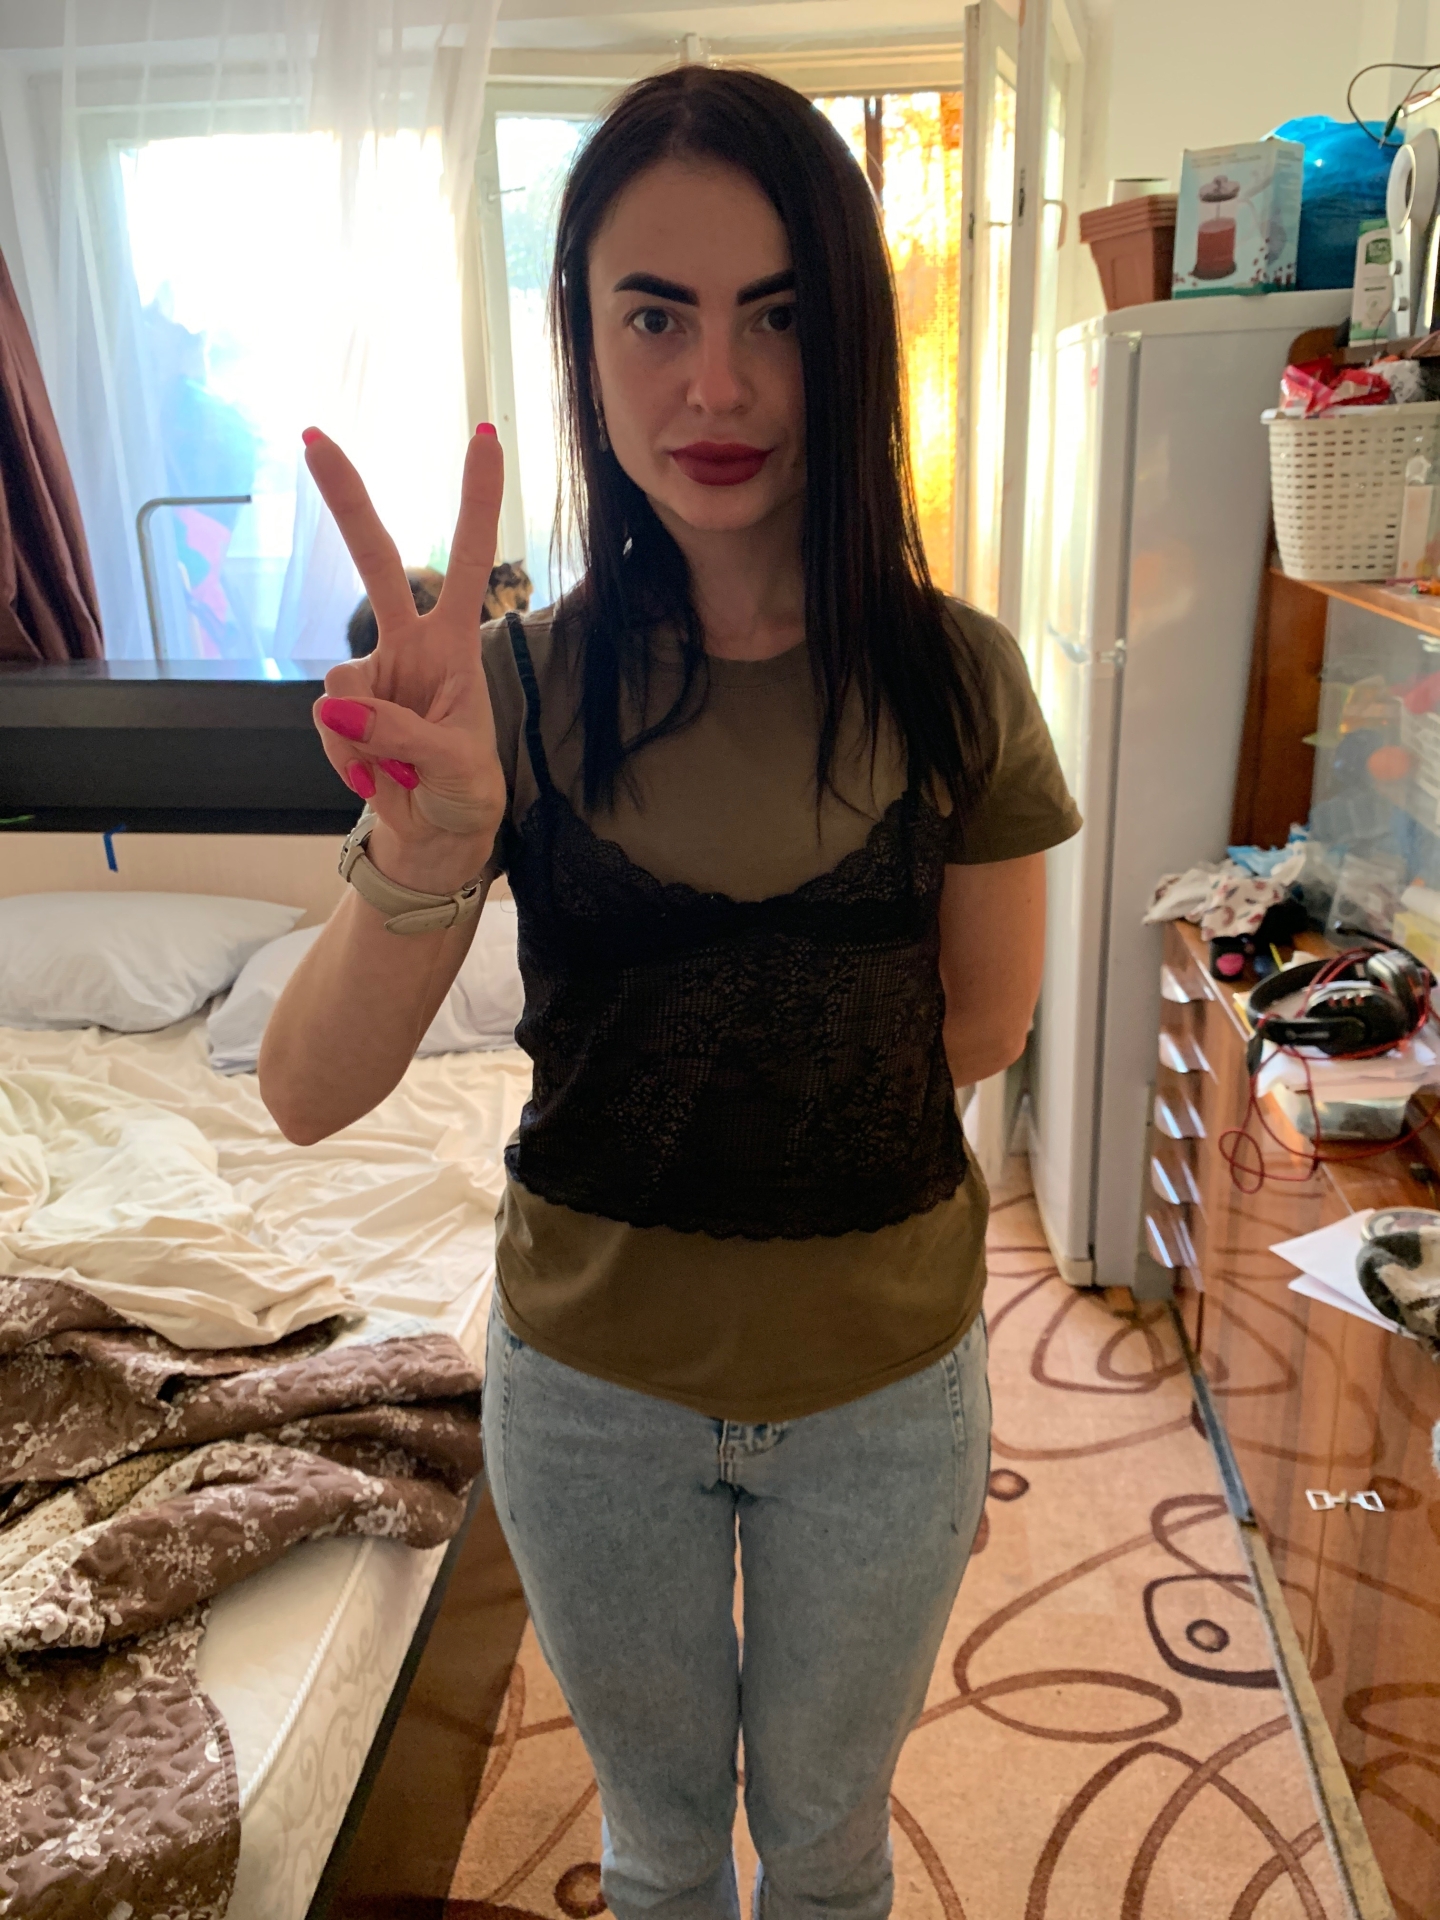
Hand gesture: peace